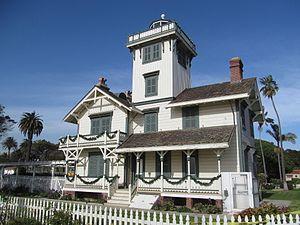
Liste des phares de la Californie : Autrefois territoire mexicain, la Californie est devenue un territoire américain après la guerre mexicaine de 1848. Les premiers phares ont été construits quelques années plus tard, après la ruée vers l'or en Californie.